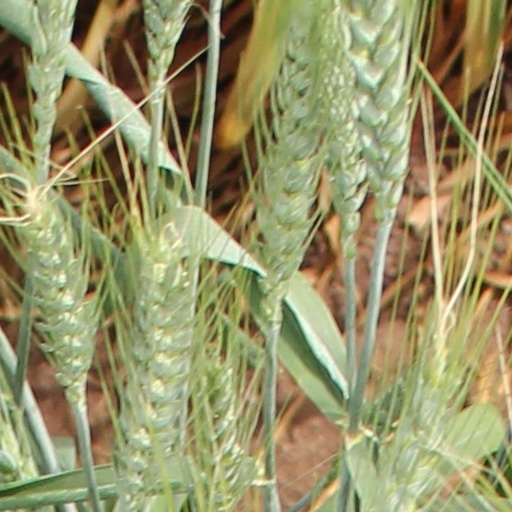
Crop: wheat